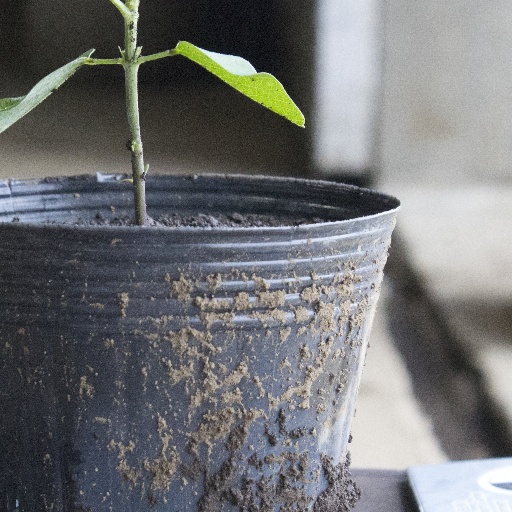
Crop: soybean